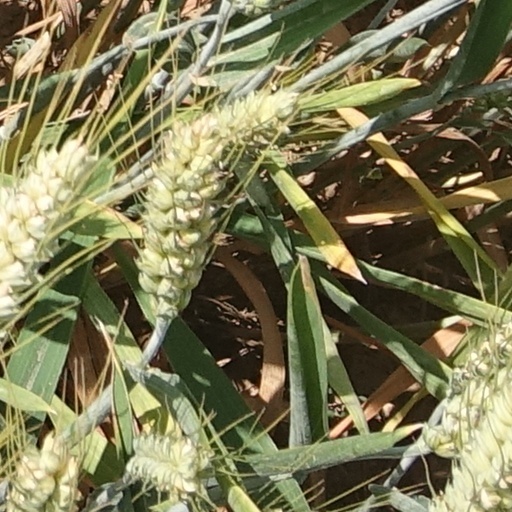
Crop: wheat